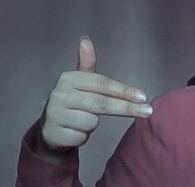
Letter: ghain